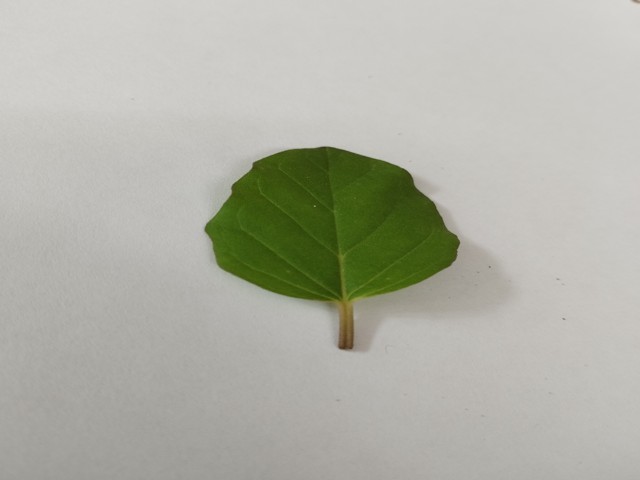
Plant: punarnava